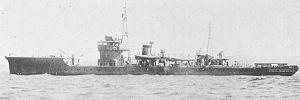
La Classe Natsushima est une classe de mouilleurs de mines de la Marine impériale japonaise construite entre 1931 et 1934 et ayant servi durant la Seconde Guerre mondiale.